Peruvian Amazon Company

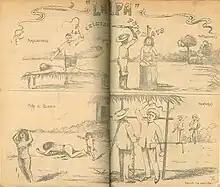
Illustration on the first issue of "La Felpa"

The rubber collected by the Peruvian Amazon Company was extracted by the forced use of indigenous labour. The company used multiple approaches to entrap the natives of the region into gathering rubber for them. Barbadian overseers and the '"muchachos de confianza"' watched over the native population and made sure they did not run away. The 'muchachos de confianza' were indigenous males recruited from a young age to act as enforcers for the company. The Barbadians and their native counterpart often acted as the executioners of the plantation managers, and were used to terrorise the workforce into compliance.